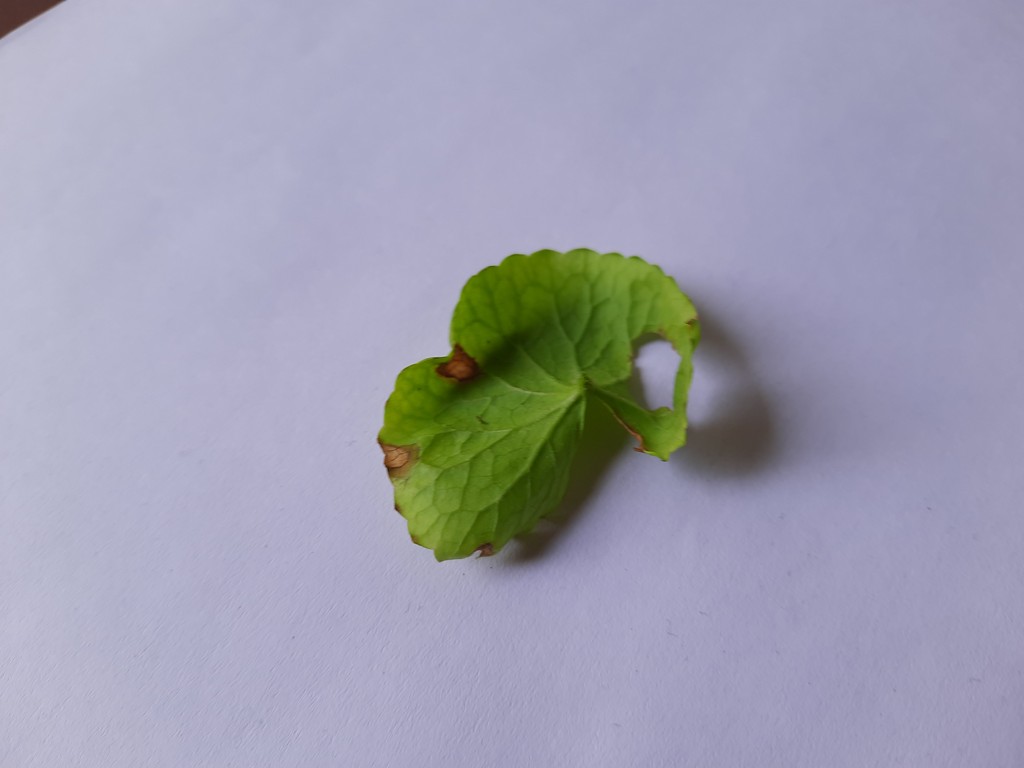
Label: Unhealthy